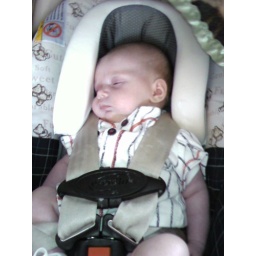
Pyper in her car seat